Lake Kamo

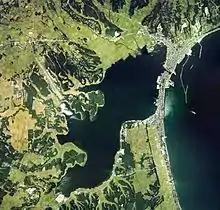
Aerial photograph from 1976

Originally Lake Kamo was a fresh water lake, but was opened to the sea during the Meiji period to avoid floods, and the water became brackish. The lake is famous for oyster farming, since 1932.